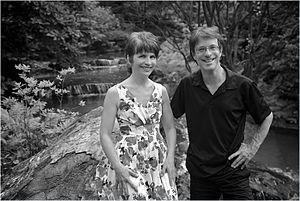
Le Duo Caron est un groupe canadien de musique classique fondé en 1990. Il est composé de Martin et Josée Caron, natifs de Rimouski au Québec, qui transcrivent et interprètent des œuvres orchestrales pour deux pianos et piano à quatre mains.